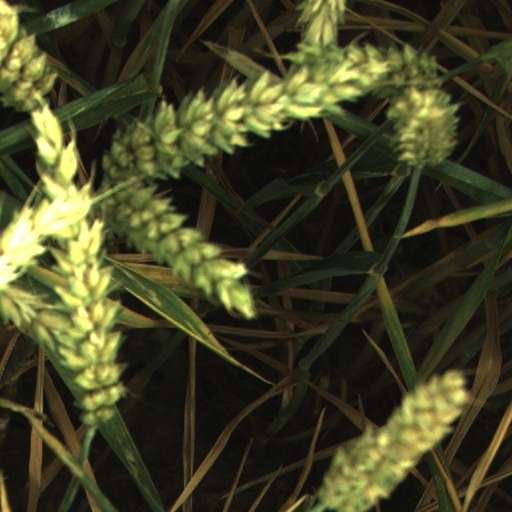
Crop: wheat